Pat Posey

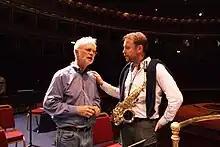
Posey ("right") with John Adams onstage at the Royal Albert Hall, BBC Proms, 2012

Posey performs often as a saxophonist with orchestras, including the San Francisco Symphony, Los Angeles Philharmonic, and Santa Barbara Symphony. He has also performed with the Saint Paul Chamber Orchestra, the New World Symphony, Long Beach Opera, and is principal saxophonist of the San Bernardino Symphony.